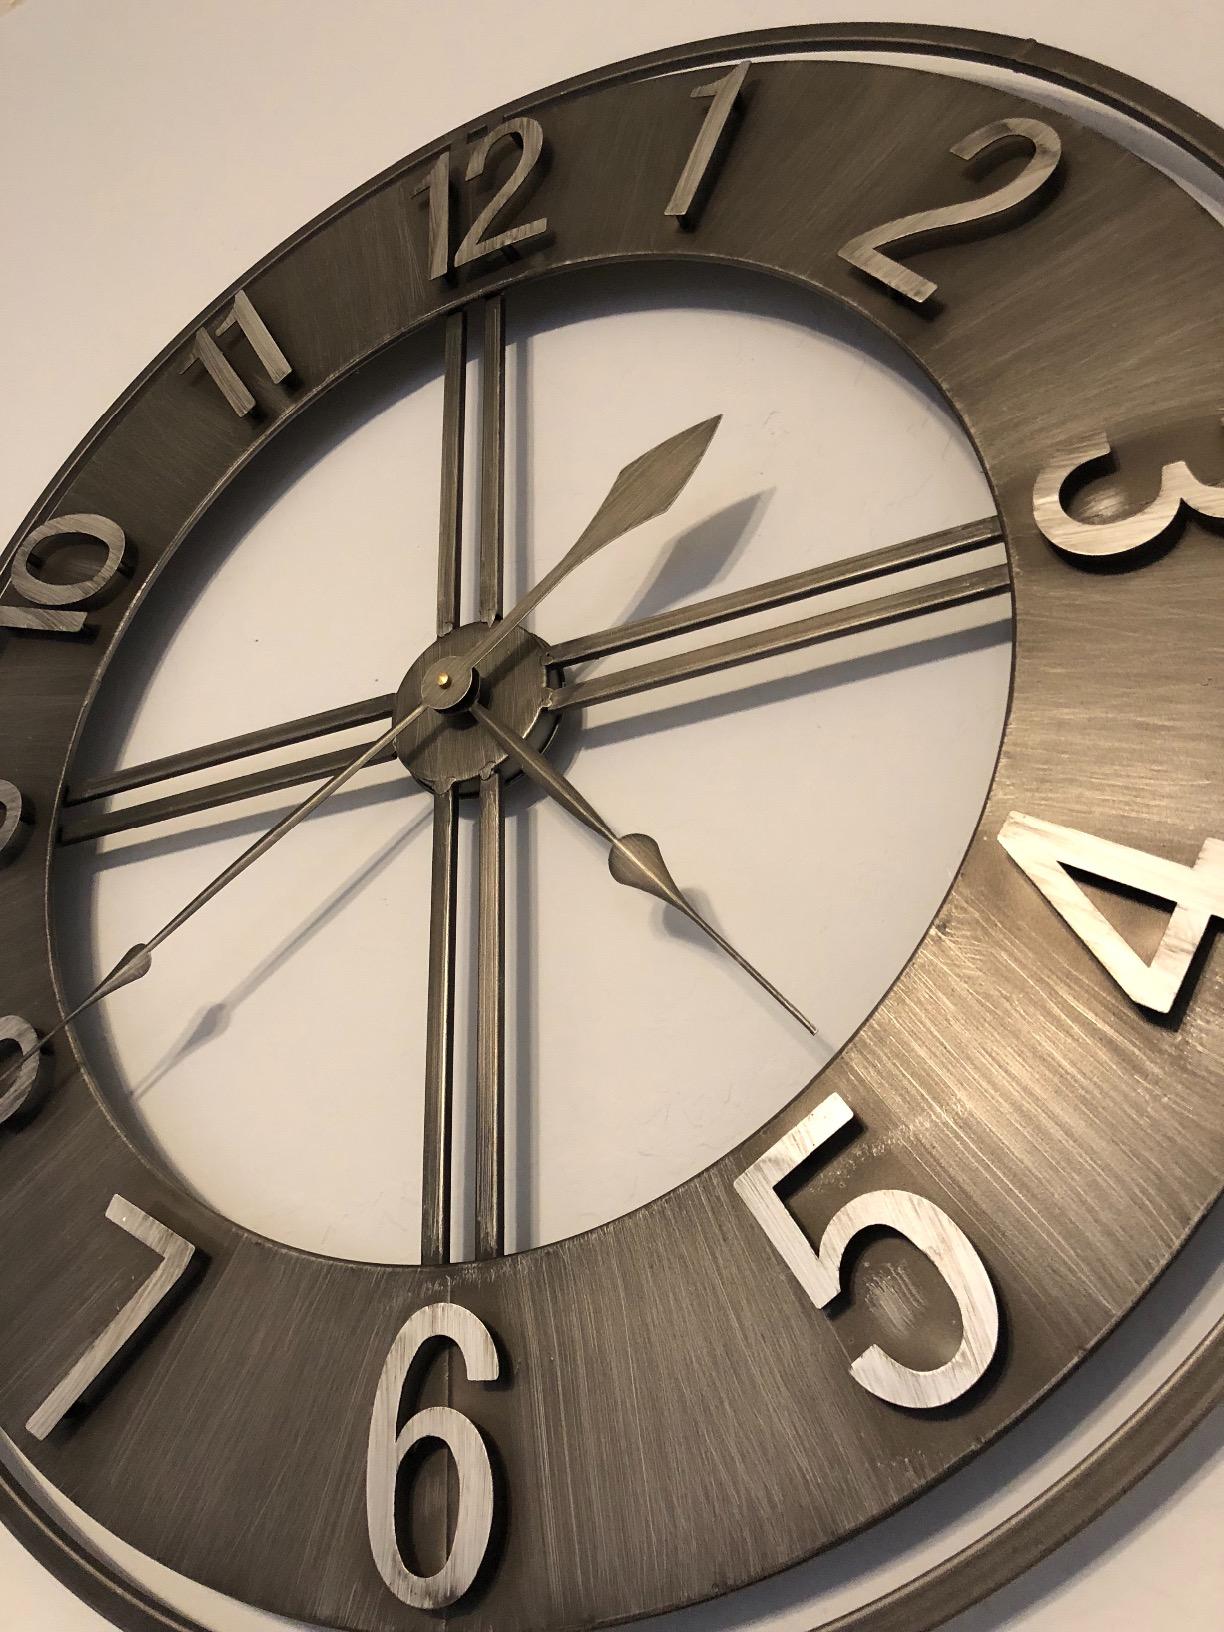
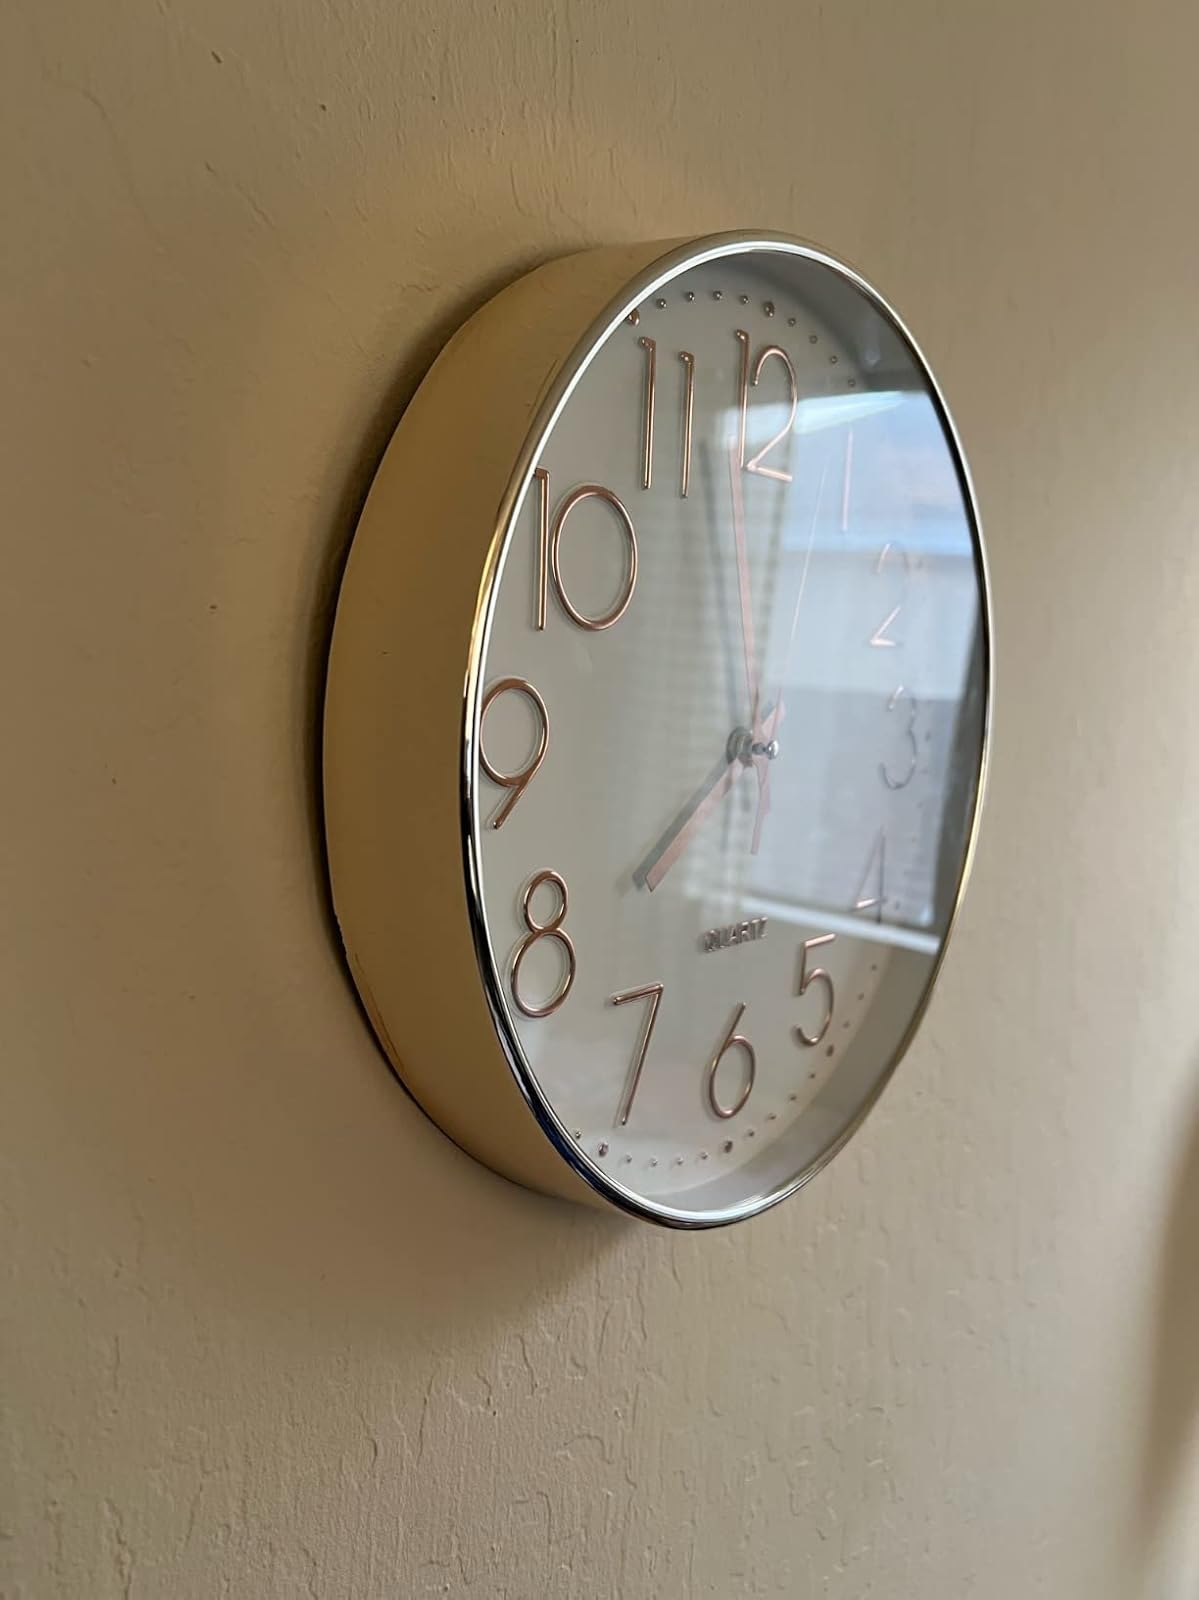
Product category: clock
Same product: no